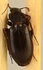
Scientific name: Calathus advena
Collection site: Rocky Mountains NEON (RMNP), plot RMNP_014